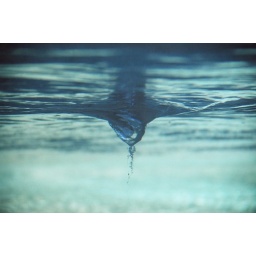
This is a water funnel in the polar bear tank